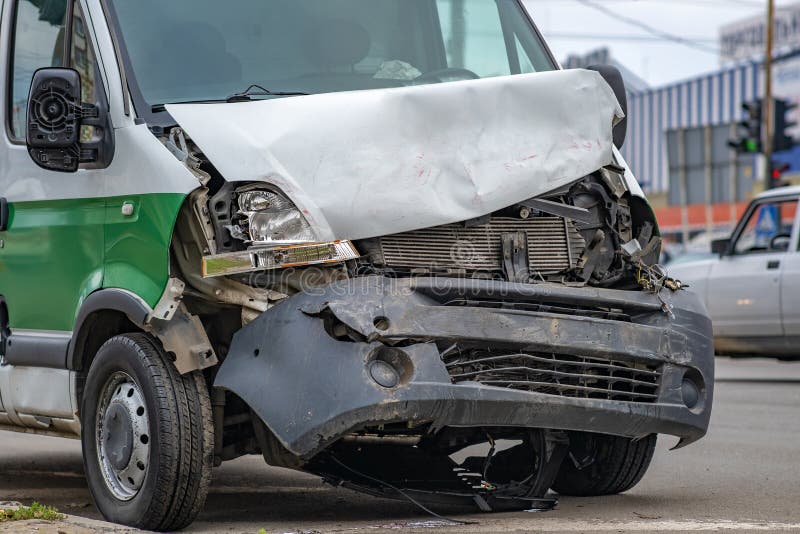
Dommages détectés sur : pare-choc avant, feu avant droit, feu avant gauche, capot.
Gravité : majeur